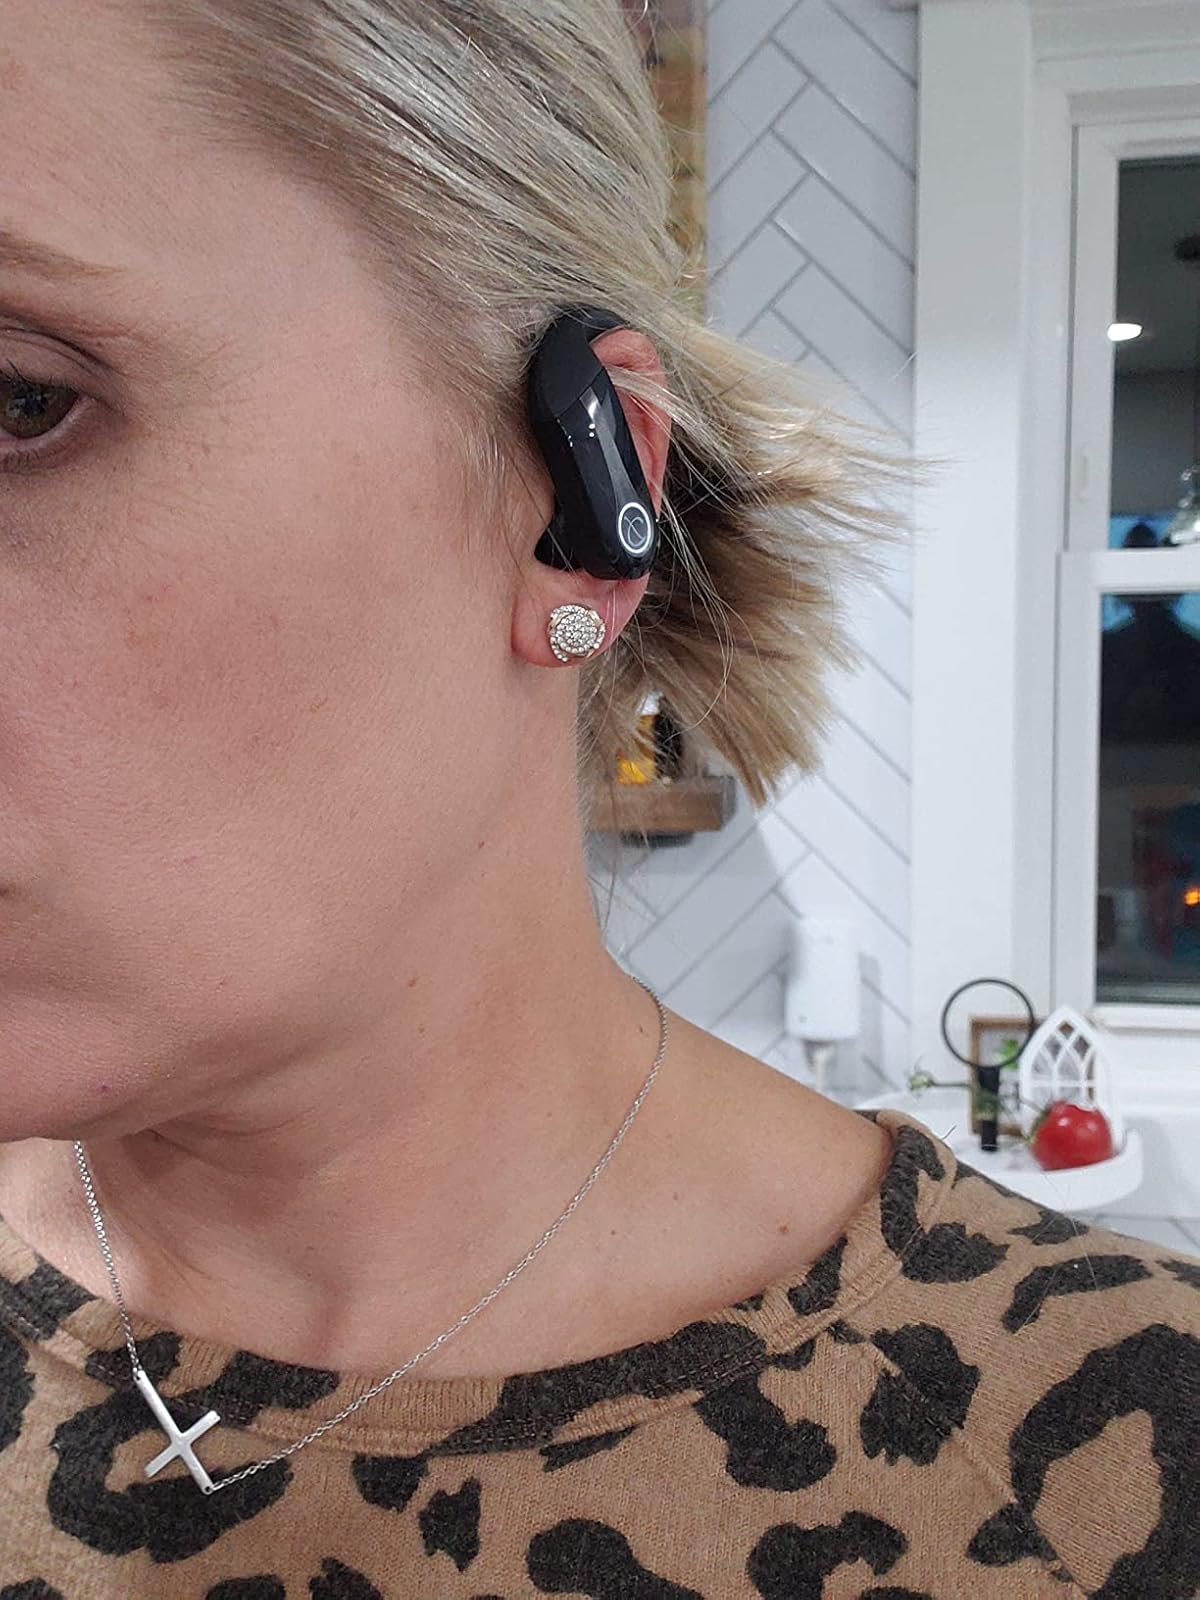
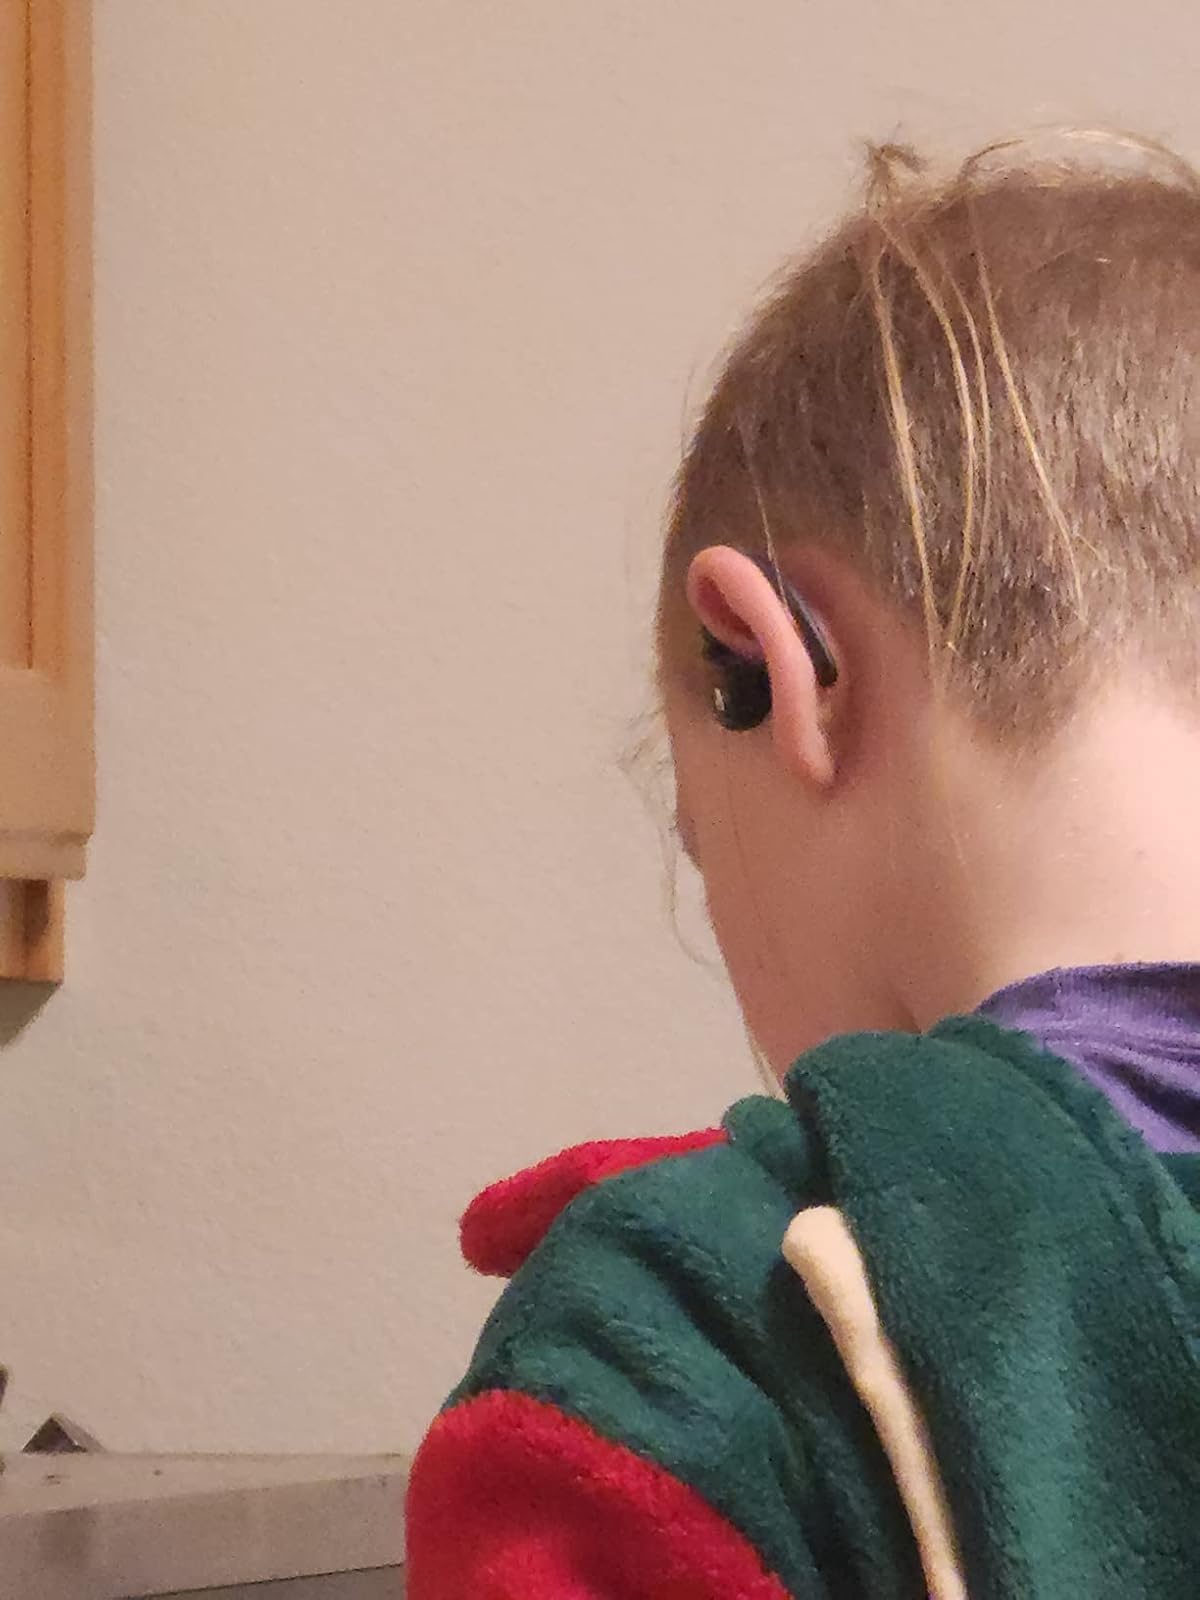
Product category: earbuds
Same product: no